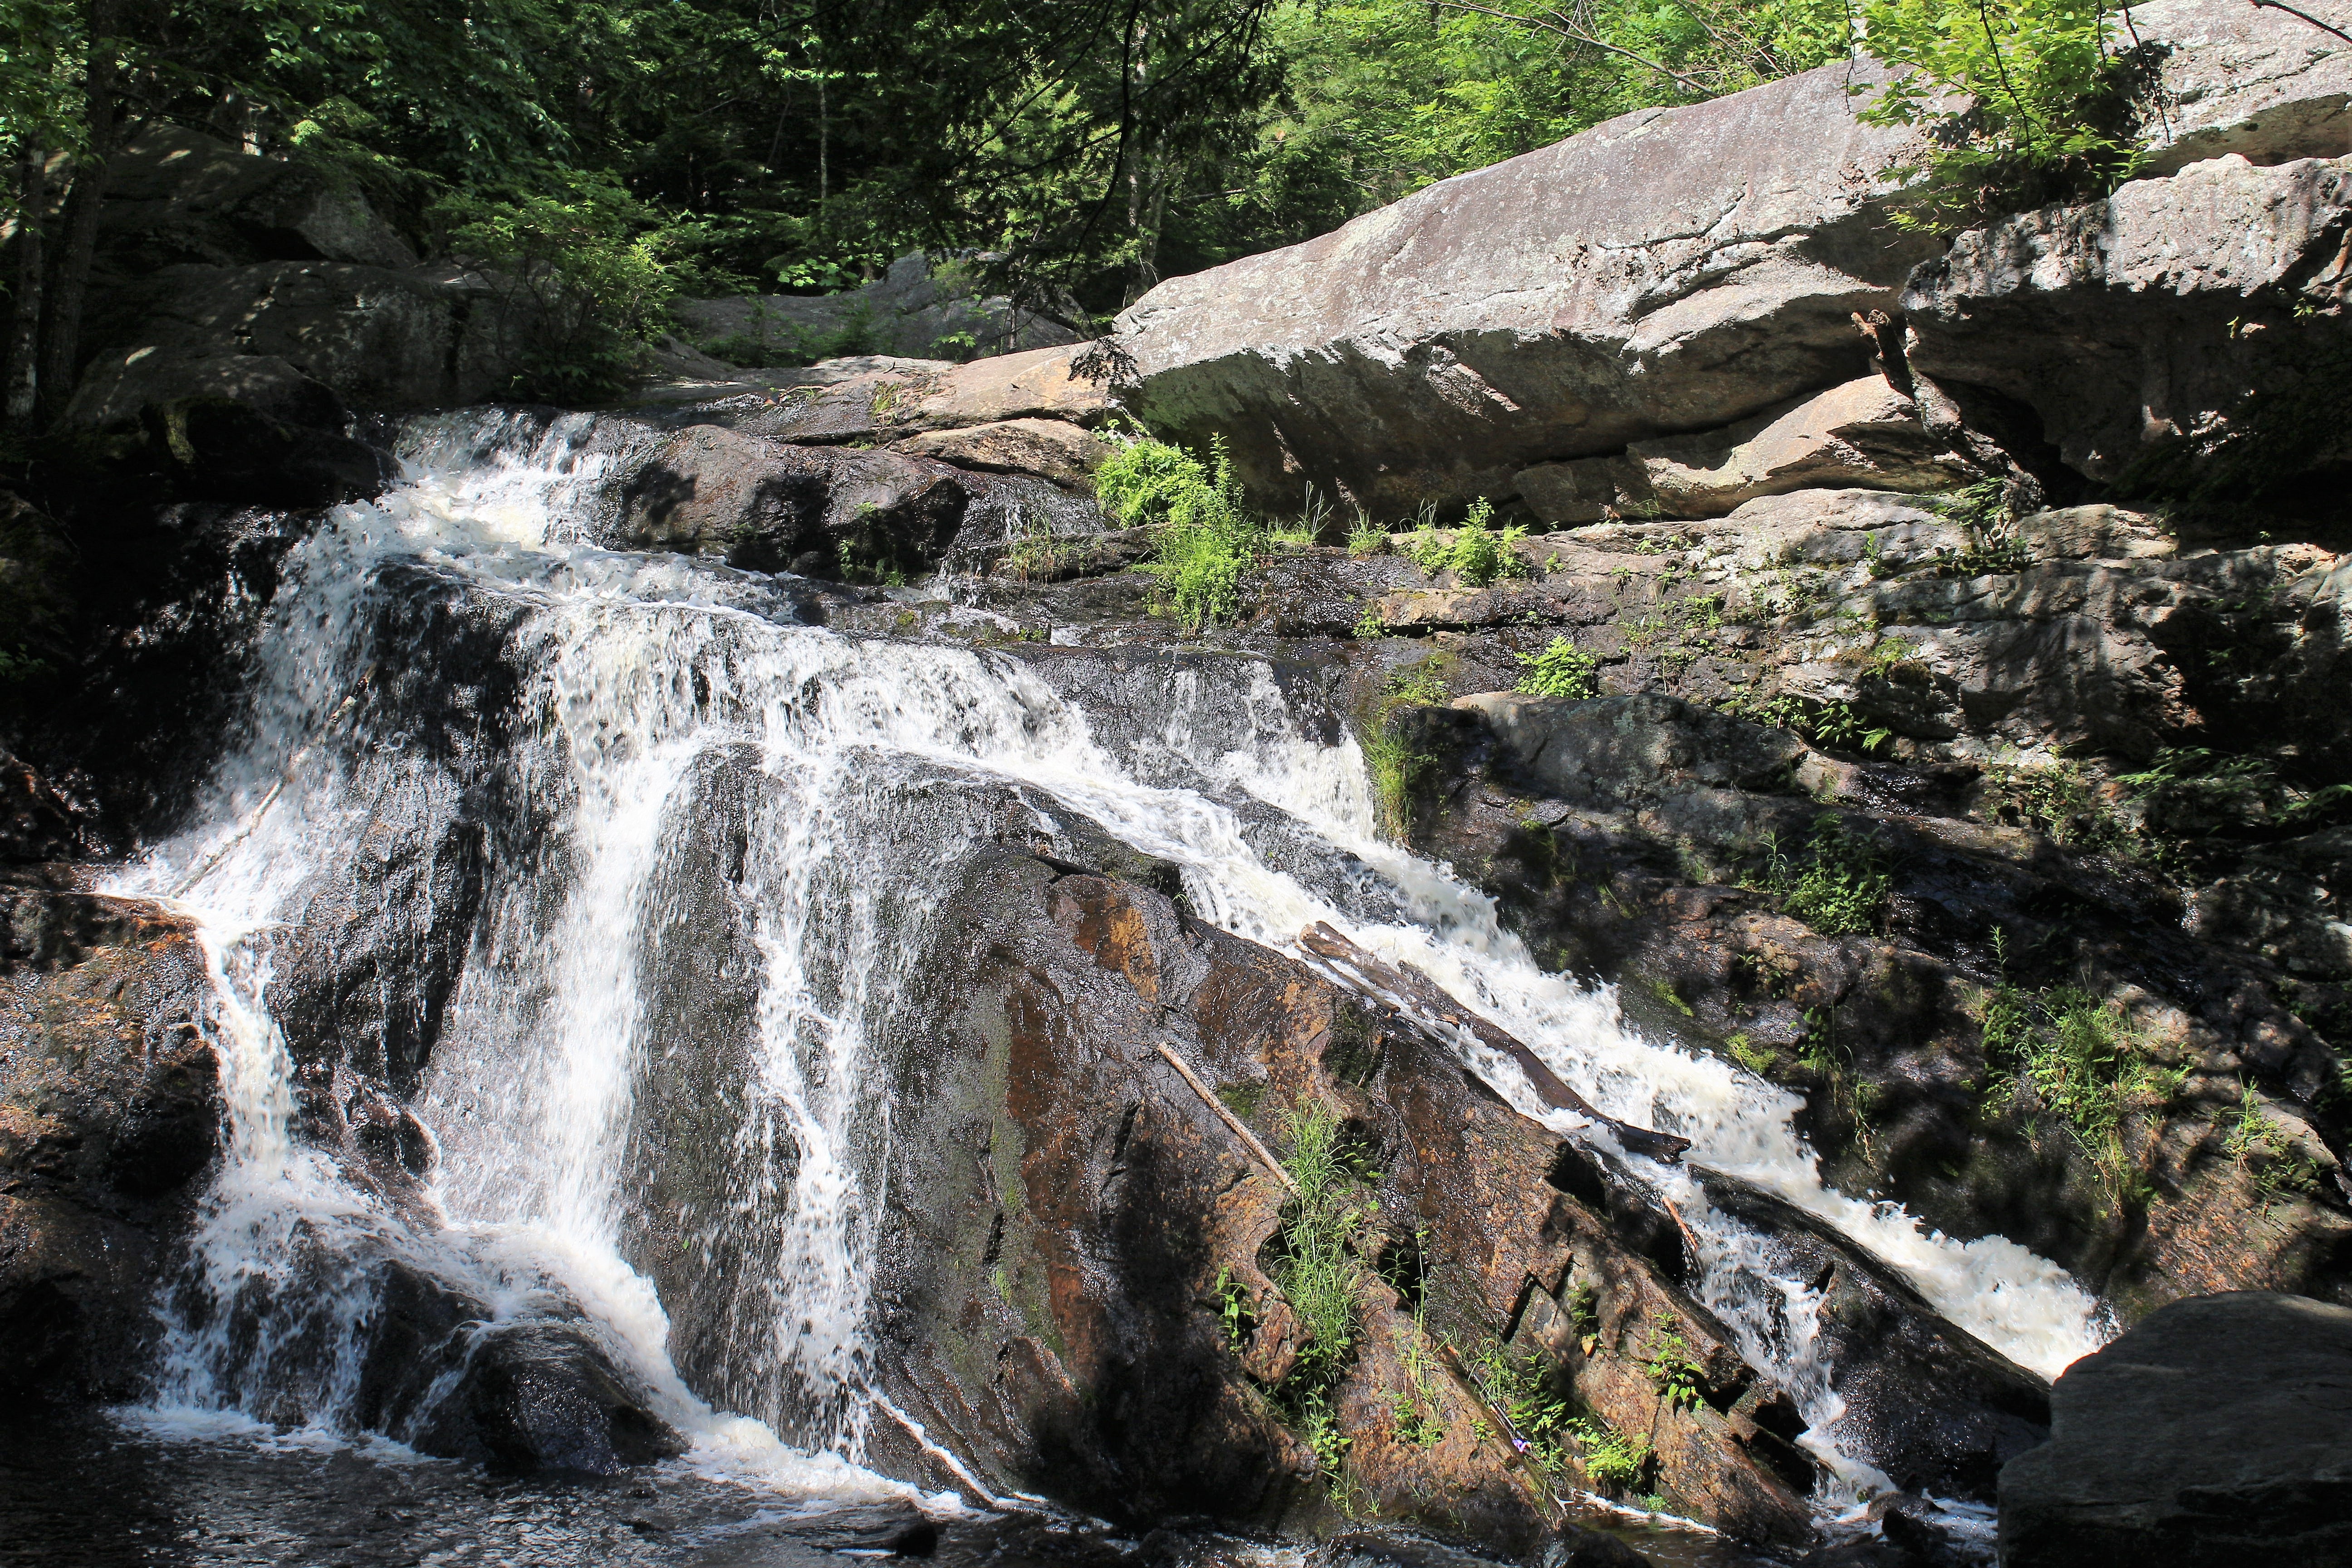
water, rock, waterfall, river, stream, rapid, water fall, body of water, rocks, ravine, wasserfall, water feature, watercourse, milford nh